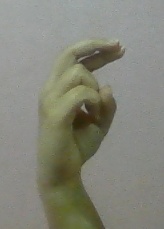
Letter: zay